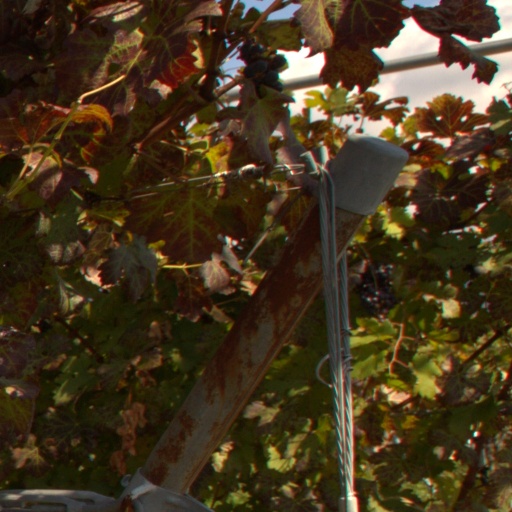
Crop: grape